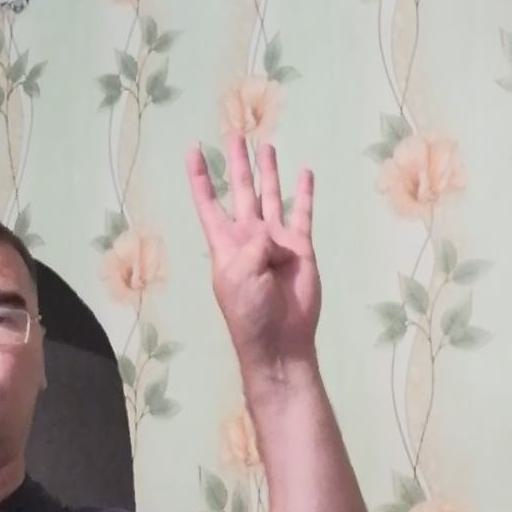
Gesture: four